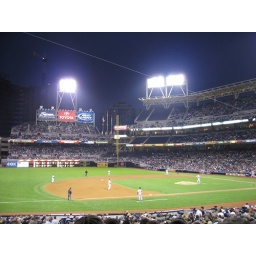
From third-base field seats on June 9, 2006 against the Florida Marlins